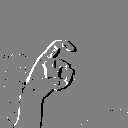
ASL letter: x